Nevada Test Site

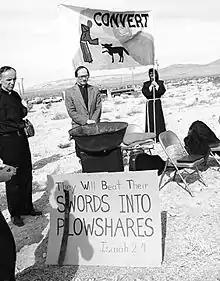
Members of Desert Lenten Experience hold a prayer vigil during the Easter period of 1982 at the entrance to the site.

In 1983, four Greenpeace activists made the first incursion into the site of an active test. Two American men, one from West Germany and one from the United Kingdom hiked 30 miles on foot to hide in the desert near ground zero at Yucca Flats. The four evaded capture for a week with the stated objective of delaying the test, and were charged with trespassing.